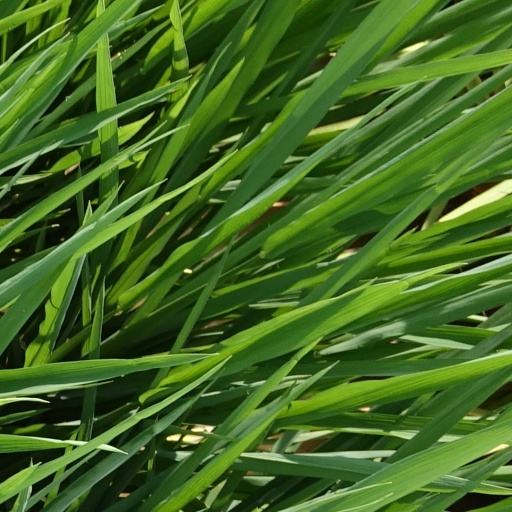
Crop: rice